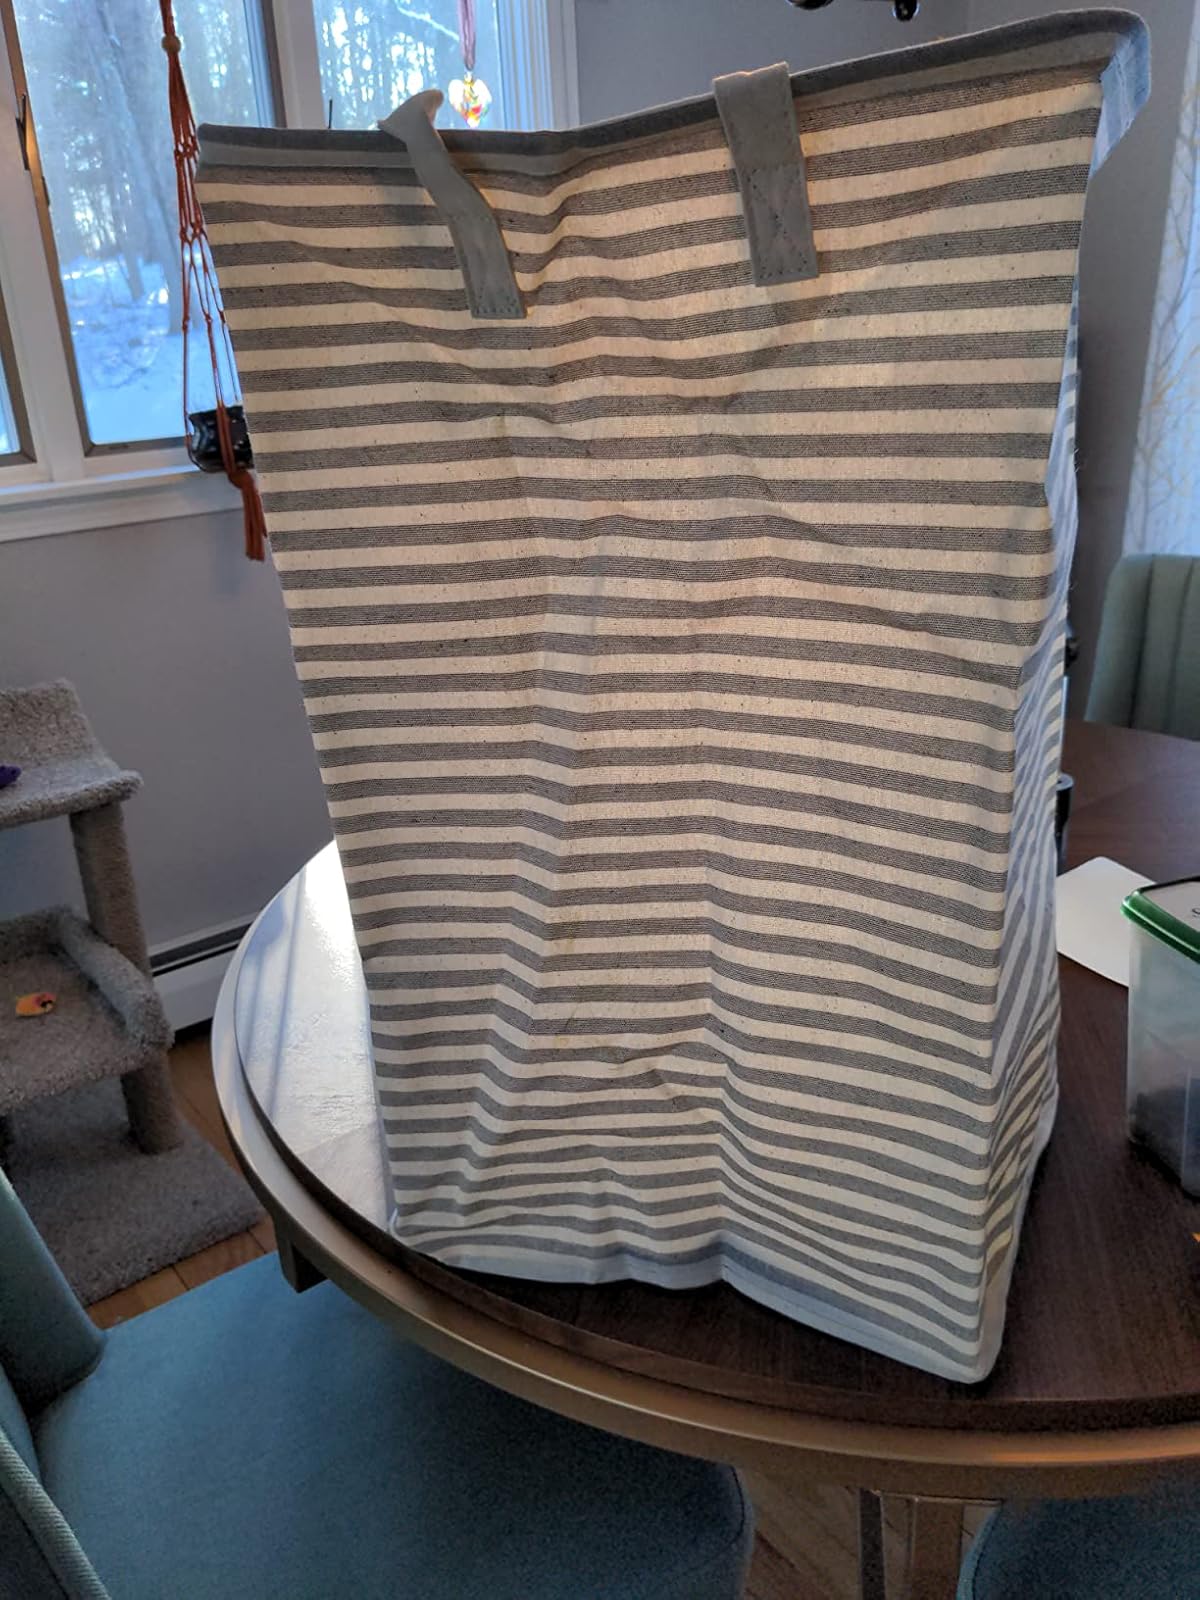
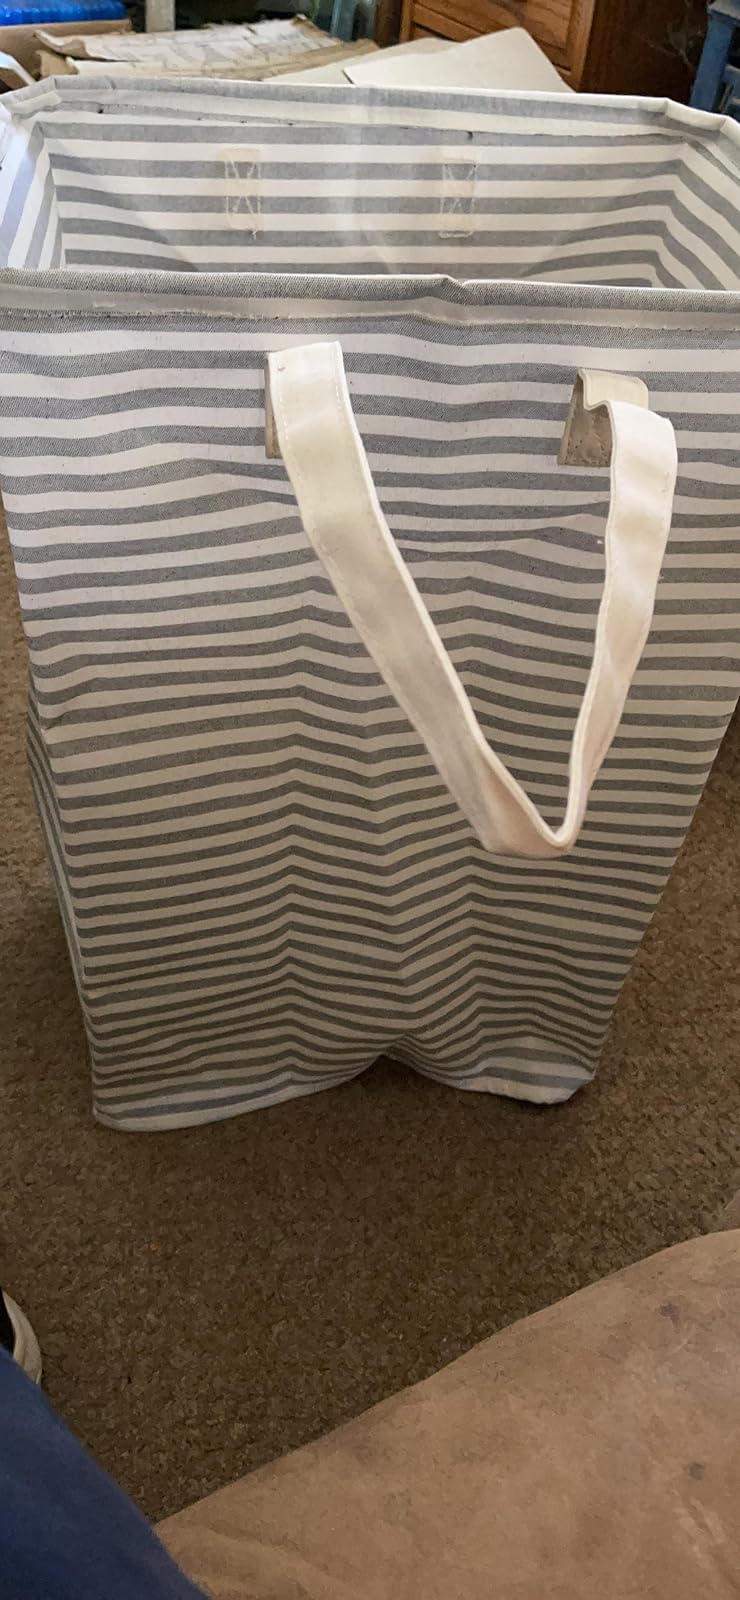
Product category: items_hamper
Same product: yes